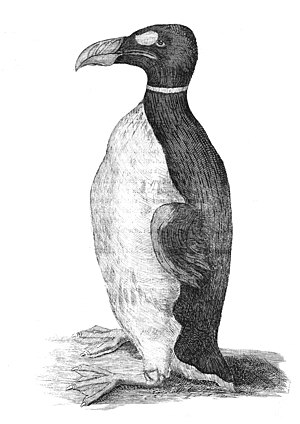
Gejrfugl / Beskrivelse
Ole Worms kæle-gejrfugl fra Færøerne, den eneste tegning af et levende eksemplar
Gejrfugl var en nu uddød stor ikke-flyvende alkefugl. Den var indtil 1700-tallet almindelig på begge sider af Nordatlanten, hvor den ynglede i kolonier på fuglefjelde i Canada, Grønland, Island og Norge. Det sidste ynglepar blev dræbt den 3. juni 1844 på den lille ø Eldey ud for Islands sydvestkyst.